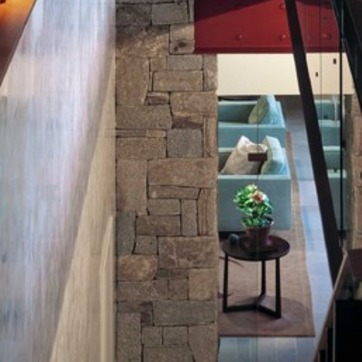
Material: stone